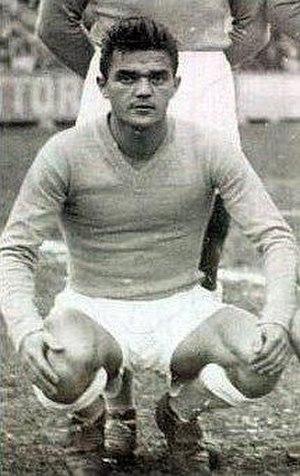
Joseph Ujlaki en 1950-1951 (Nîmes Olympique ), 'Football 78 - 'Les étoiles du passé', Panini figurina.
Joseph Ujlaki, né le 10 août 1929 à Budapest et mort le 13 février 2006 à Sète, est un joueur de football hongrois, naturalisé français.